KOFY-TV

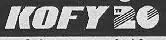
early/mid 90s KOFY logo

KOFY added more sitcoms in the early 1990s. As noted above, KOFY also broadcast network daytime game shows and Saturday morning cartoons not carried by KRON and KPIX such as NBC game shows "Blockbusters", "Classic Concentration" and the daytime version of "Win, Lose or Draw"; the NBC cartoon series "Alvin and the Chipmunks"; the CBS game show "The Price Is Right"; the CBS cartoon series "The Get Along Gang" and "Saturday Supercade"; and for a few weeks during the Oliver North Iran-Contra hearings, "Wordplay". The CBS game show "Tattletales" was picked up for the KEMO schedule during the mid-1970s among its foreign language-heavy programming when KPIX did not carry its CBS feed.